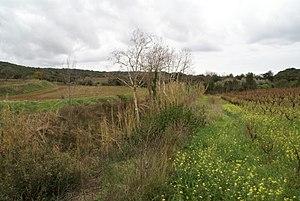
Calonge, Catalogne: Vignoble dans la vallée de la Riera del Tinar